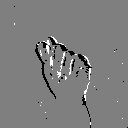
ASL letter: t